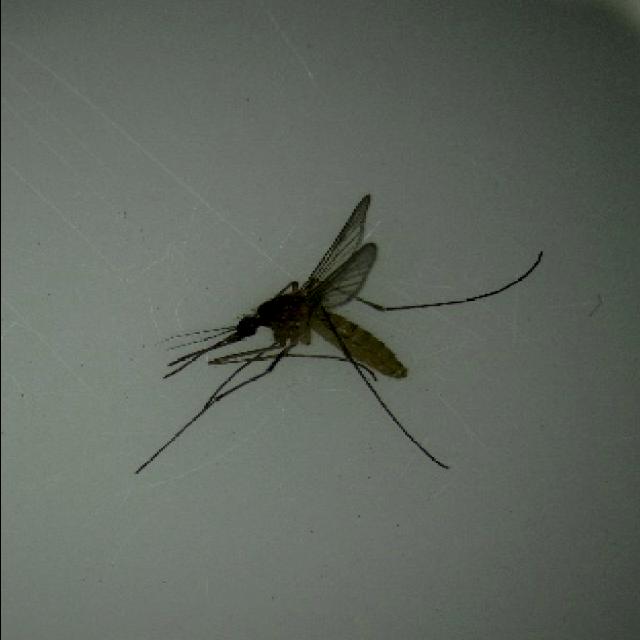
Species: culex_pipiens